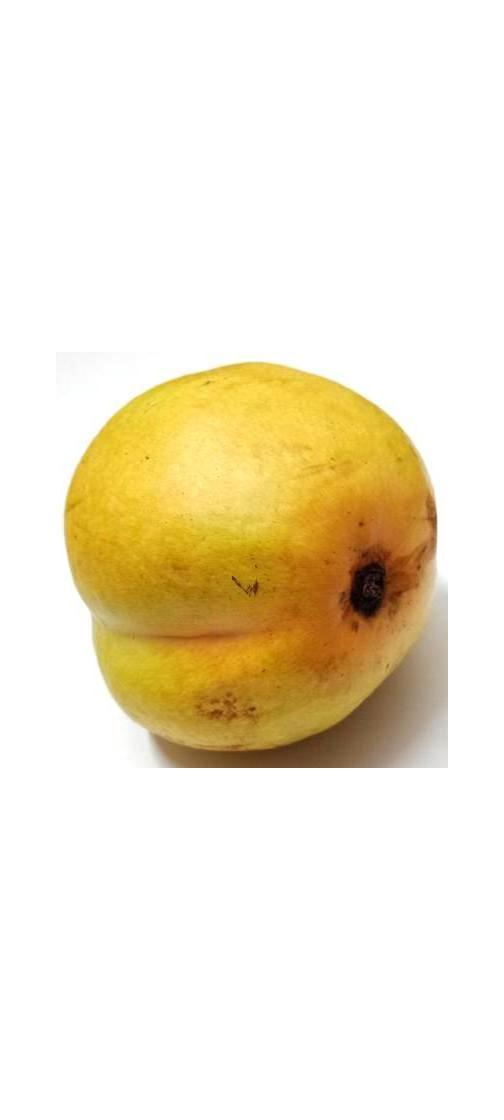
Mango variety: Bari-11